Edward Grundy

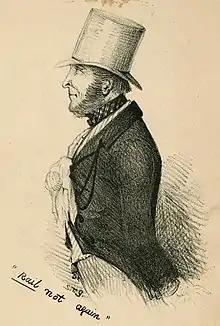

Edward Lindley Grundy (c. 1795 – 21 January 1875) was a businessman, politician and editor in the young colony of South Australia.